Tulu Nadu

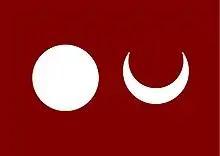
Cultural flag of Tulunadu region in India

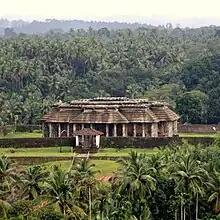
Chaturmukha Basadi, Karkala

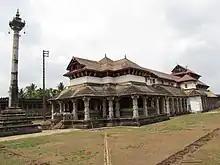
Saavira Kambada Basadi, Moodabidri

Non Brahmin communities of Tulu Nadu live by Aliyasantana culture as opposed to magana santhana culture. It is matrilineal system of inheritance in which head of the family is a matriarch. Traditionally the inheritance of the male members of the family went to children of their sisters. Even today a lot of families in mangalore practice kavar paalu while dividing old properties. Kavar paal is a system where children of the male members of the family do not inherit any of their paternal ancestral property.